Edward Aswell

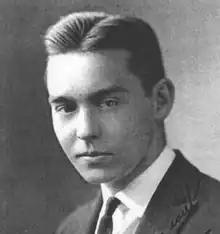
Aswell in 1926

Edward Campbell Aswell (October 9, 1900 – November 5, 1958) was a 20th-century American editor. He was Thomas Wolfe's last editor and edited Wolfe's three posthumous books. This required considerable editorial work as the manuscripts were not in publishable form at Wolfe's death, but how much credit for the resulting three books devolves to Wolfe, and how much to Aswell, remains a subject of dispute.